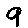
Label: 9